Fumiko Yonezawa

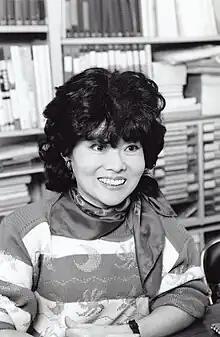
Yonezawa in November 1995

Fumiko Yonezawa (Japanese: 米沢 富美子; 19 October 1938 – 17 January 2019) was a Japanese theoretical physicist. She was the first woman to be appointed as the President of the Physical Society of Japan and the first Japanese student to have studied at Keele University in Staffordshire, United Kingdom. She was one of the founding members of the Department of Physics at the Faculty of Science and Technology, Keio University, Japan. Her research covered semi-conductors and liquid metals. She led a group of scientists and pioneered in visualising computer simulation.